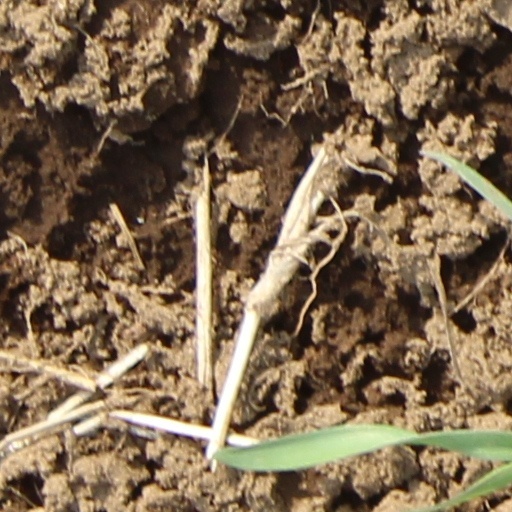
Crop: wheat